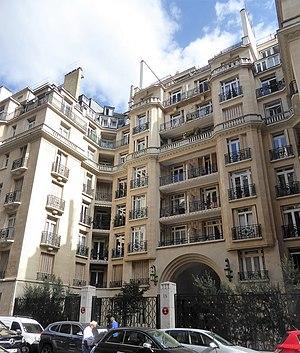
Rue Raynouard 15 M. Julien L. Duhayon 1931
Louis Duhayon est un architecte français qui a conçu en 1938 le monument commémoratif de Louis-Gustave Binger situé à l'angle de l'avenue des Bonhommes et de la rue Saint-Lazare à L'Isle-Adam.